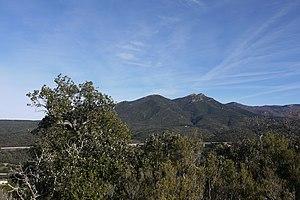
Le Puig de la Balma (à gauche), le Puig Sant Cristau (au centre) et le Pic d'Aureille (à droite), avec en bas l'autoroute A9, vus depuis les hauteurs de Maureillas.